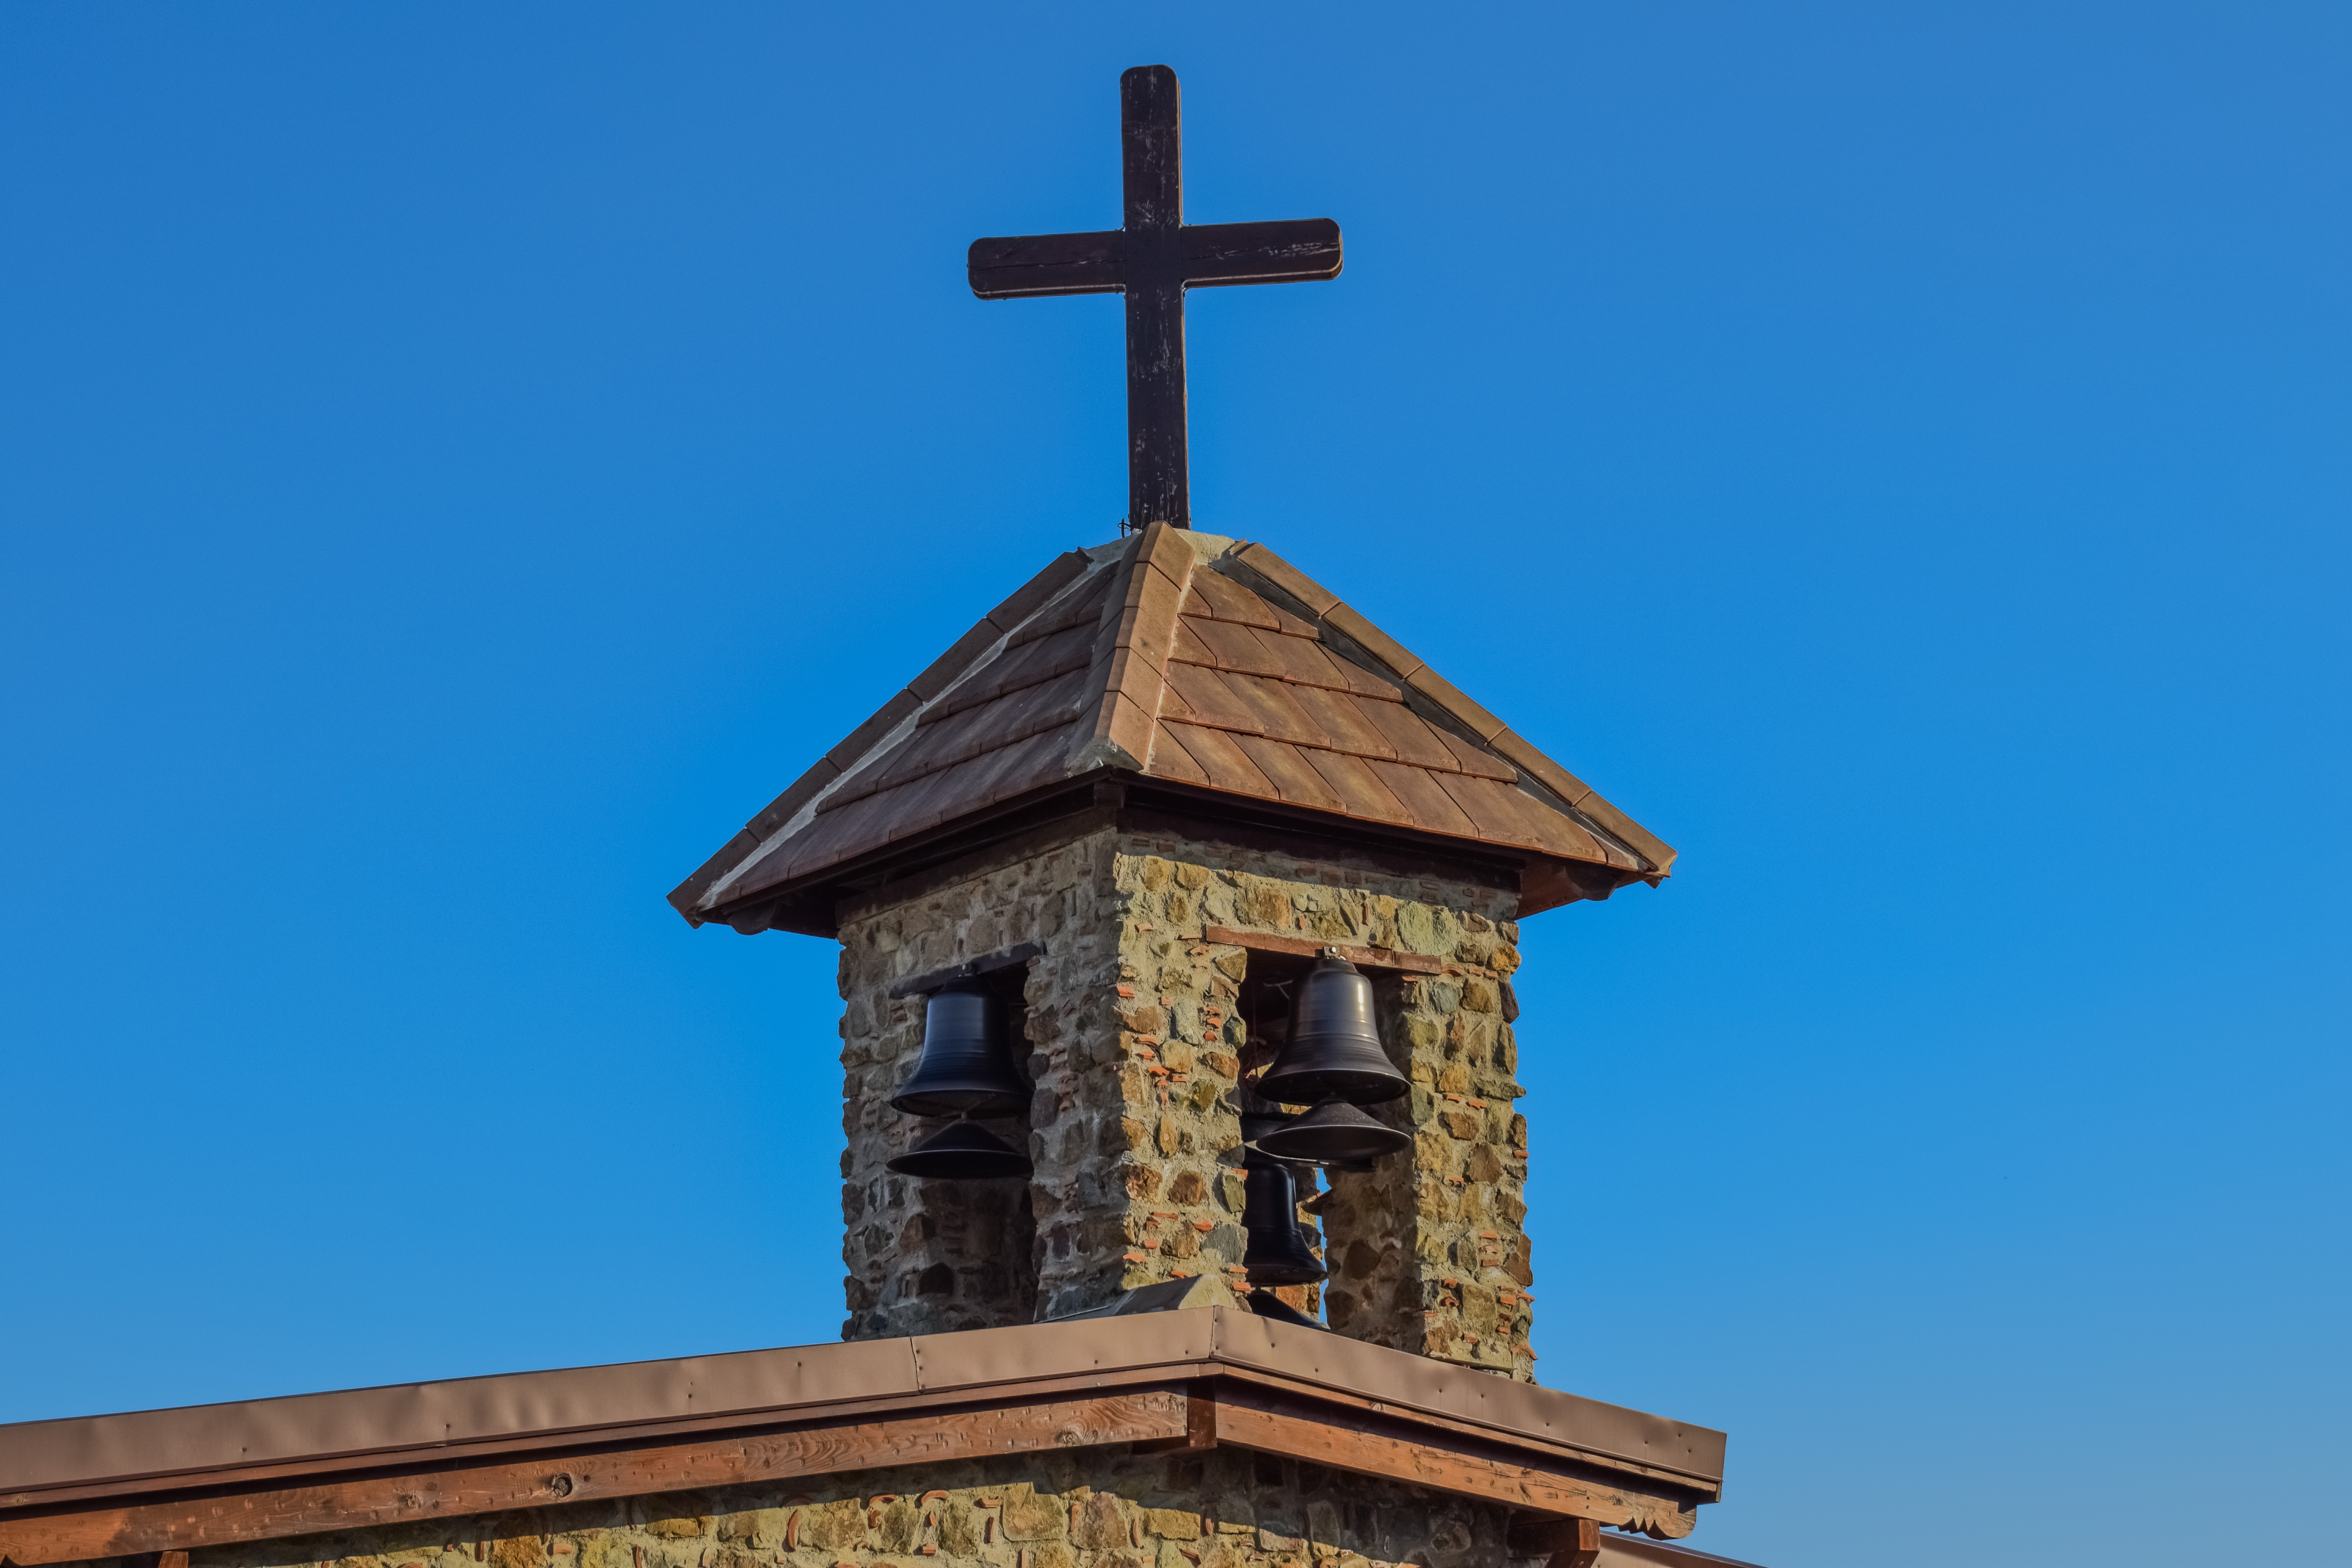
architecture, stone, tower, religion, blue, church, chapel, cross, place of worship, clock tower, bell tower, steeple, christianity, orthodox, cyprus, bells, belfry, ayia napa